Museum of Oxford

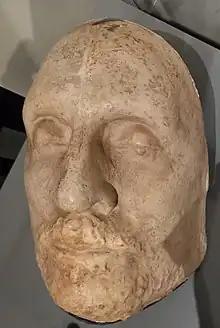
Oliver Cromwell's "death mask" displayed in the Museum of Oxford

In 2022 the museum hosted a Digital Artist in Residence to create digital artworks featuring Oxfordshire's folklore and legends. The end result was an interactive videogame exploring pre-Christian British mythology.